Berlin Oranienburger Straße station

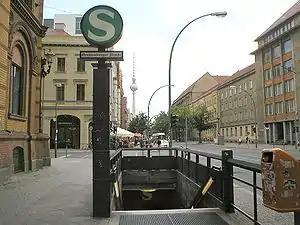

Berlin Oranienburger Straße (in German Bahnhof Berlin Oranienburger Straße) is a railway station in the city of Berlin, Germany, located on Oranienburger Straße. It is served by the Berlin S-Bahn and local tram lines.